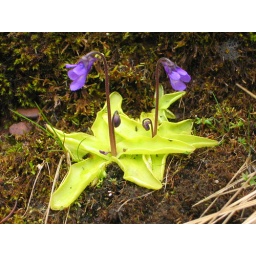
These little neon flowers were growing in a damp crevice in the rocks on Artists' Point.